Kanheri Caves

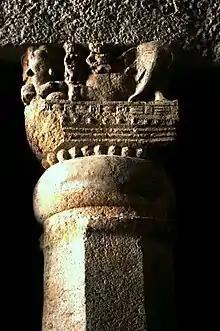
Kanheri Great Chaitya cave pillar capital.

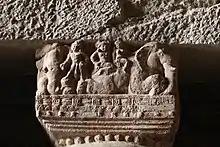
Detail of a capital.

This temple is 86.5 feet long by 39 feet 10 inches wide from wall to wall, and has thirty-four pillars round the nave and the dagoba, only 6 on one side and eleven on the other having bases and capitals of the Karle Chaitya-cave patterns, but not so well proportioned nor so spiritedly cut, while fifteen pillars round the apse are plain octagonal shafts. The dagoba is a very plain one, nearly 16 feet in diameter, but its capital is destroyed; so also is all the woodwork of the arched roof. The aisle across the front is covered by a gallery under the great arched window, and probably the central portion of the veranda in front was also covered, but in wood. At the ends of this veranda are two colossal figures of Buddha, about